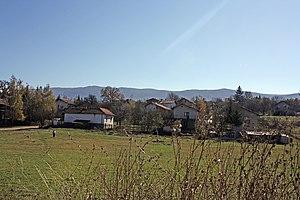
La commune de Godétch est située dans l'ouest de la Bulgarie.